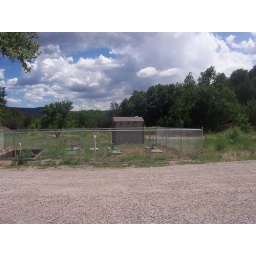
That's the water treatment plant in the foreground.